Stanlake Park Wine Estate

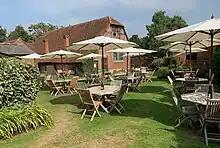

The Estate has a shop and bar and is open to the public 5 days per week as well as conducting wine tours.